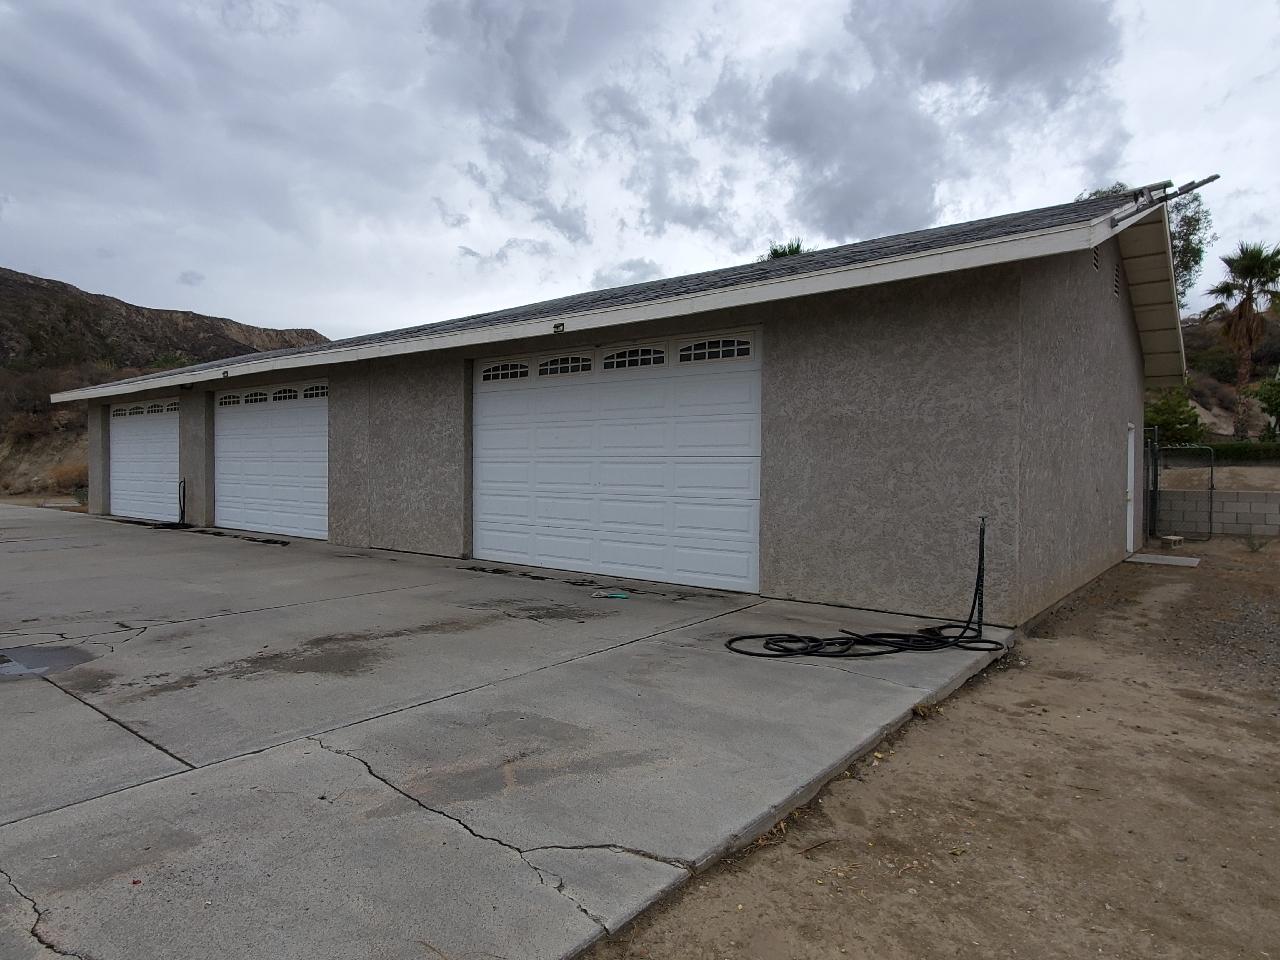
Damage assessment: no_damage